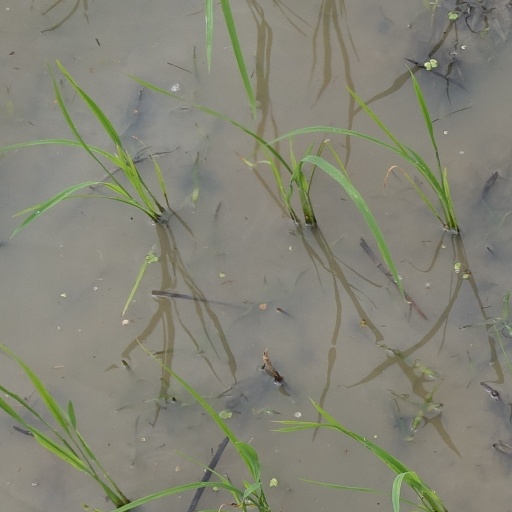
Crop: rice